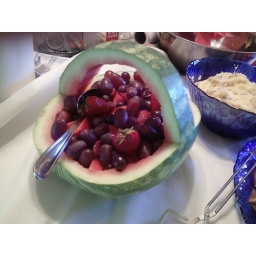
watermelon bowl by my aunt Jo